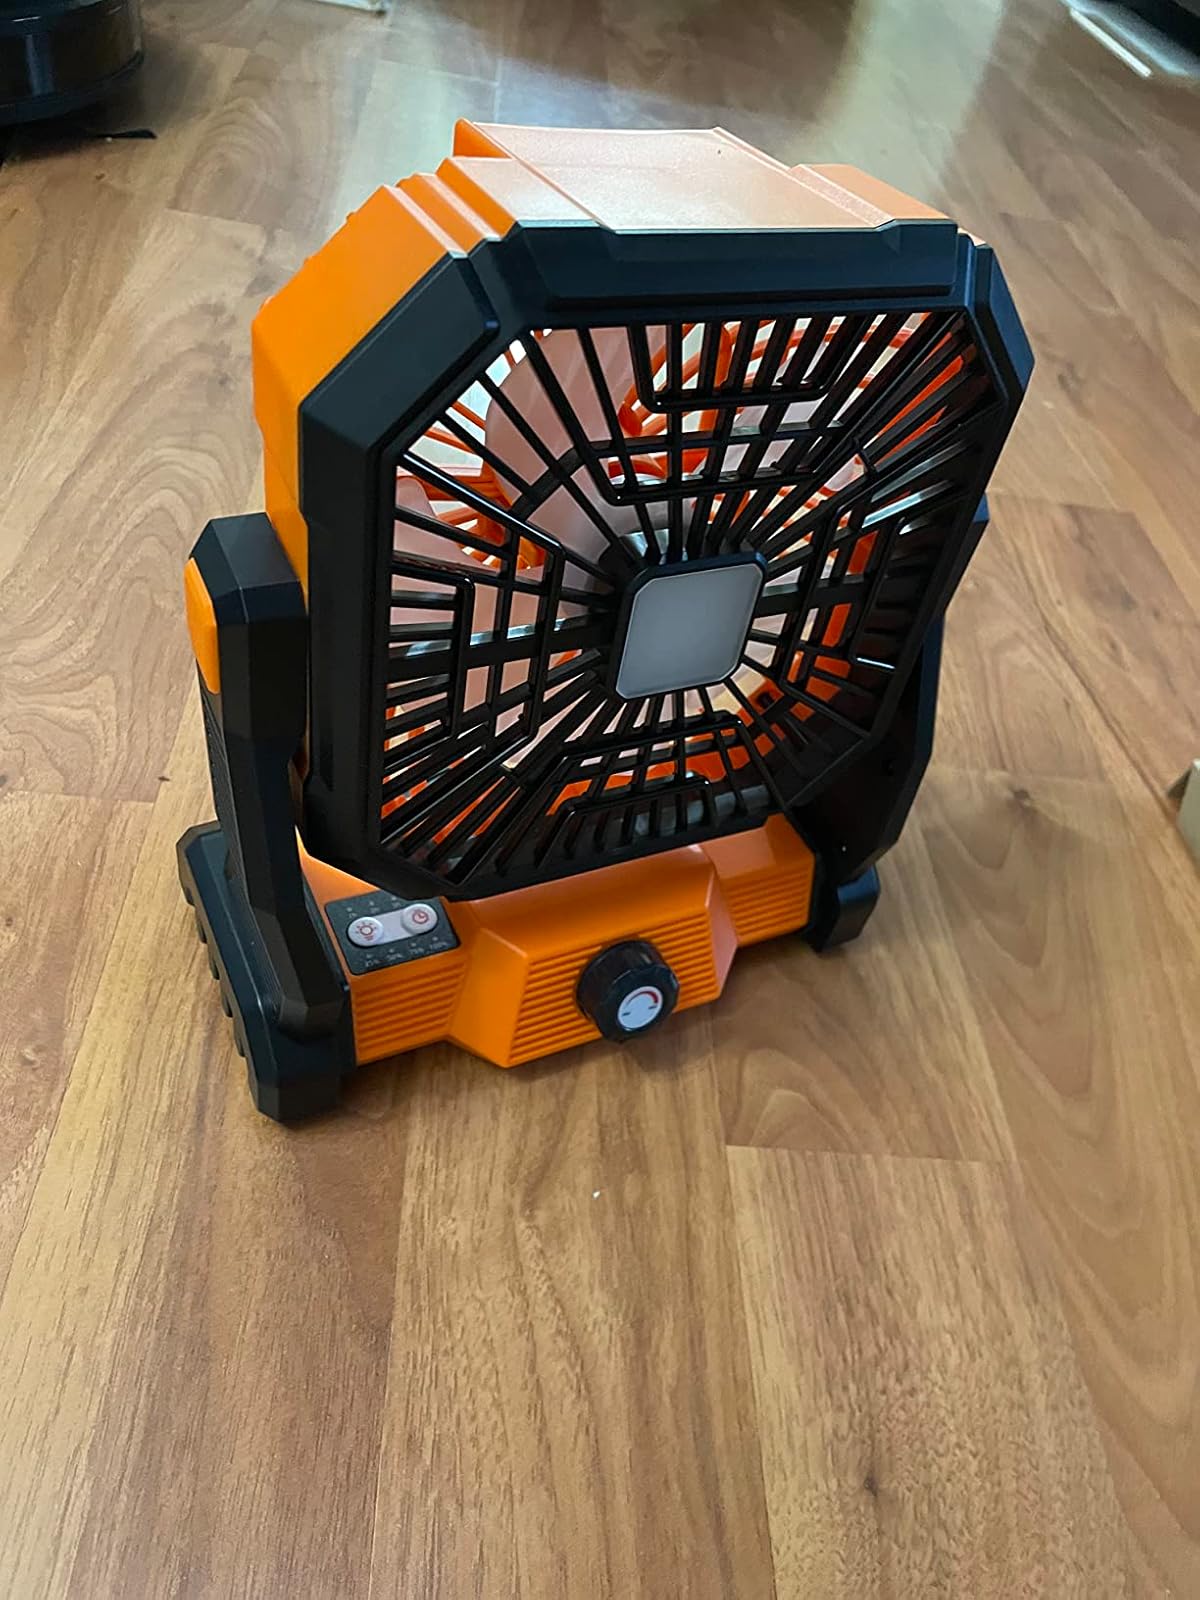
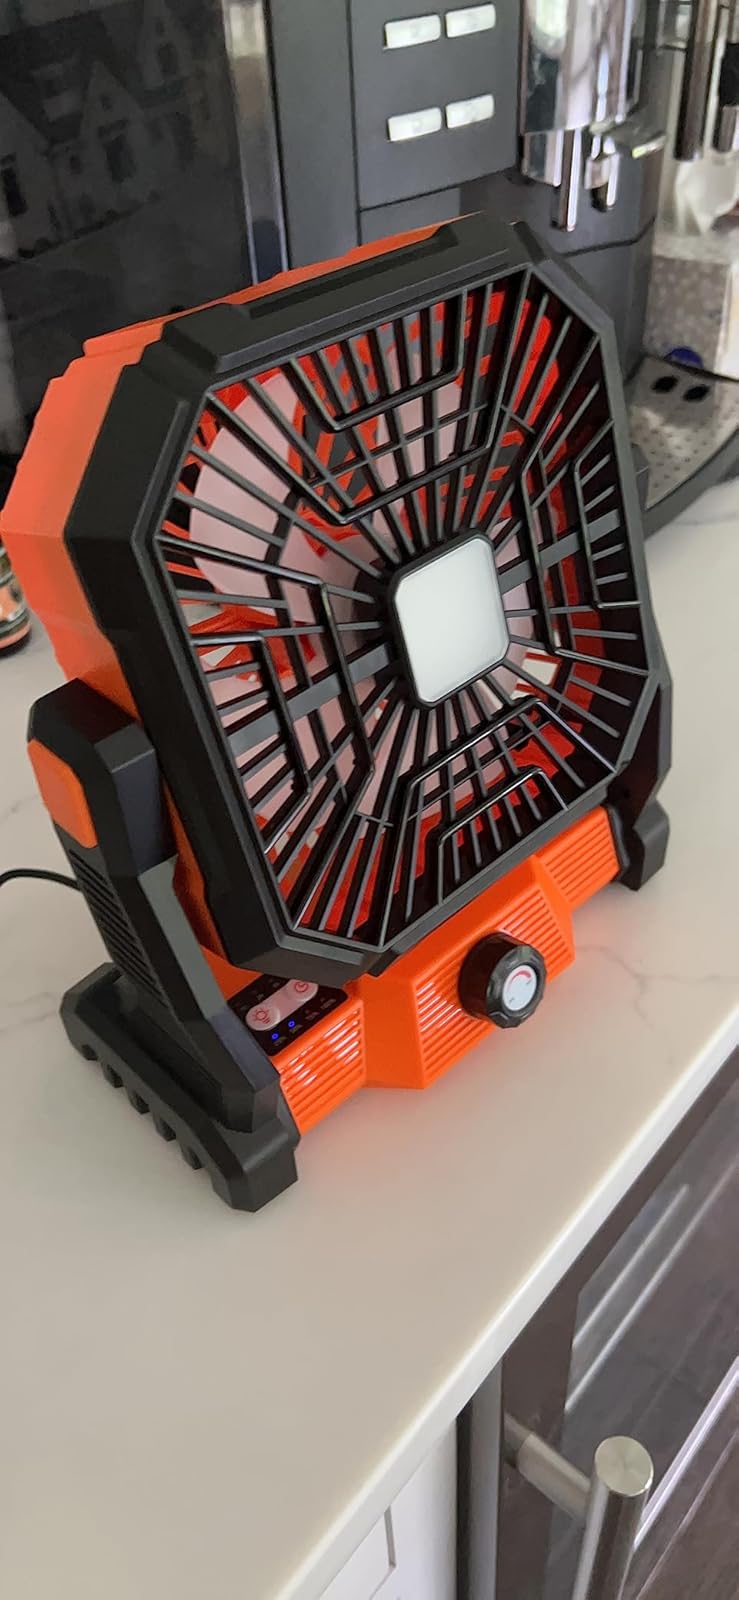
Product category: lantern
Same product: yes